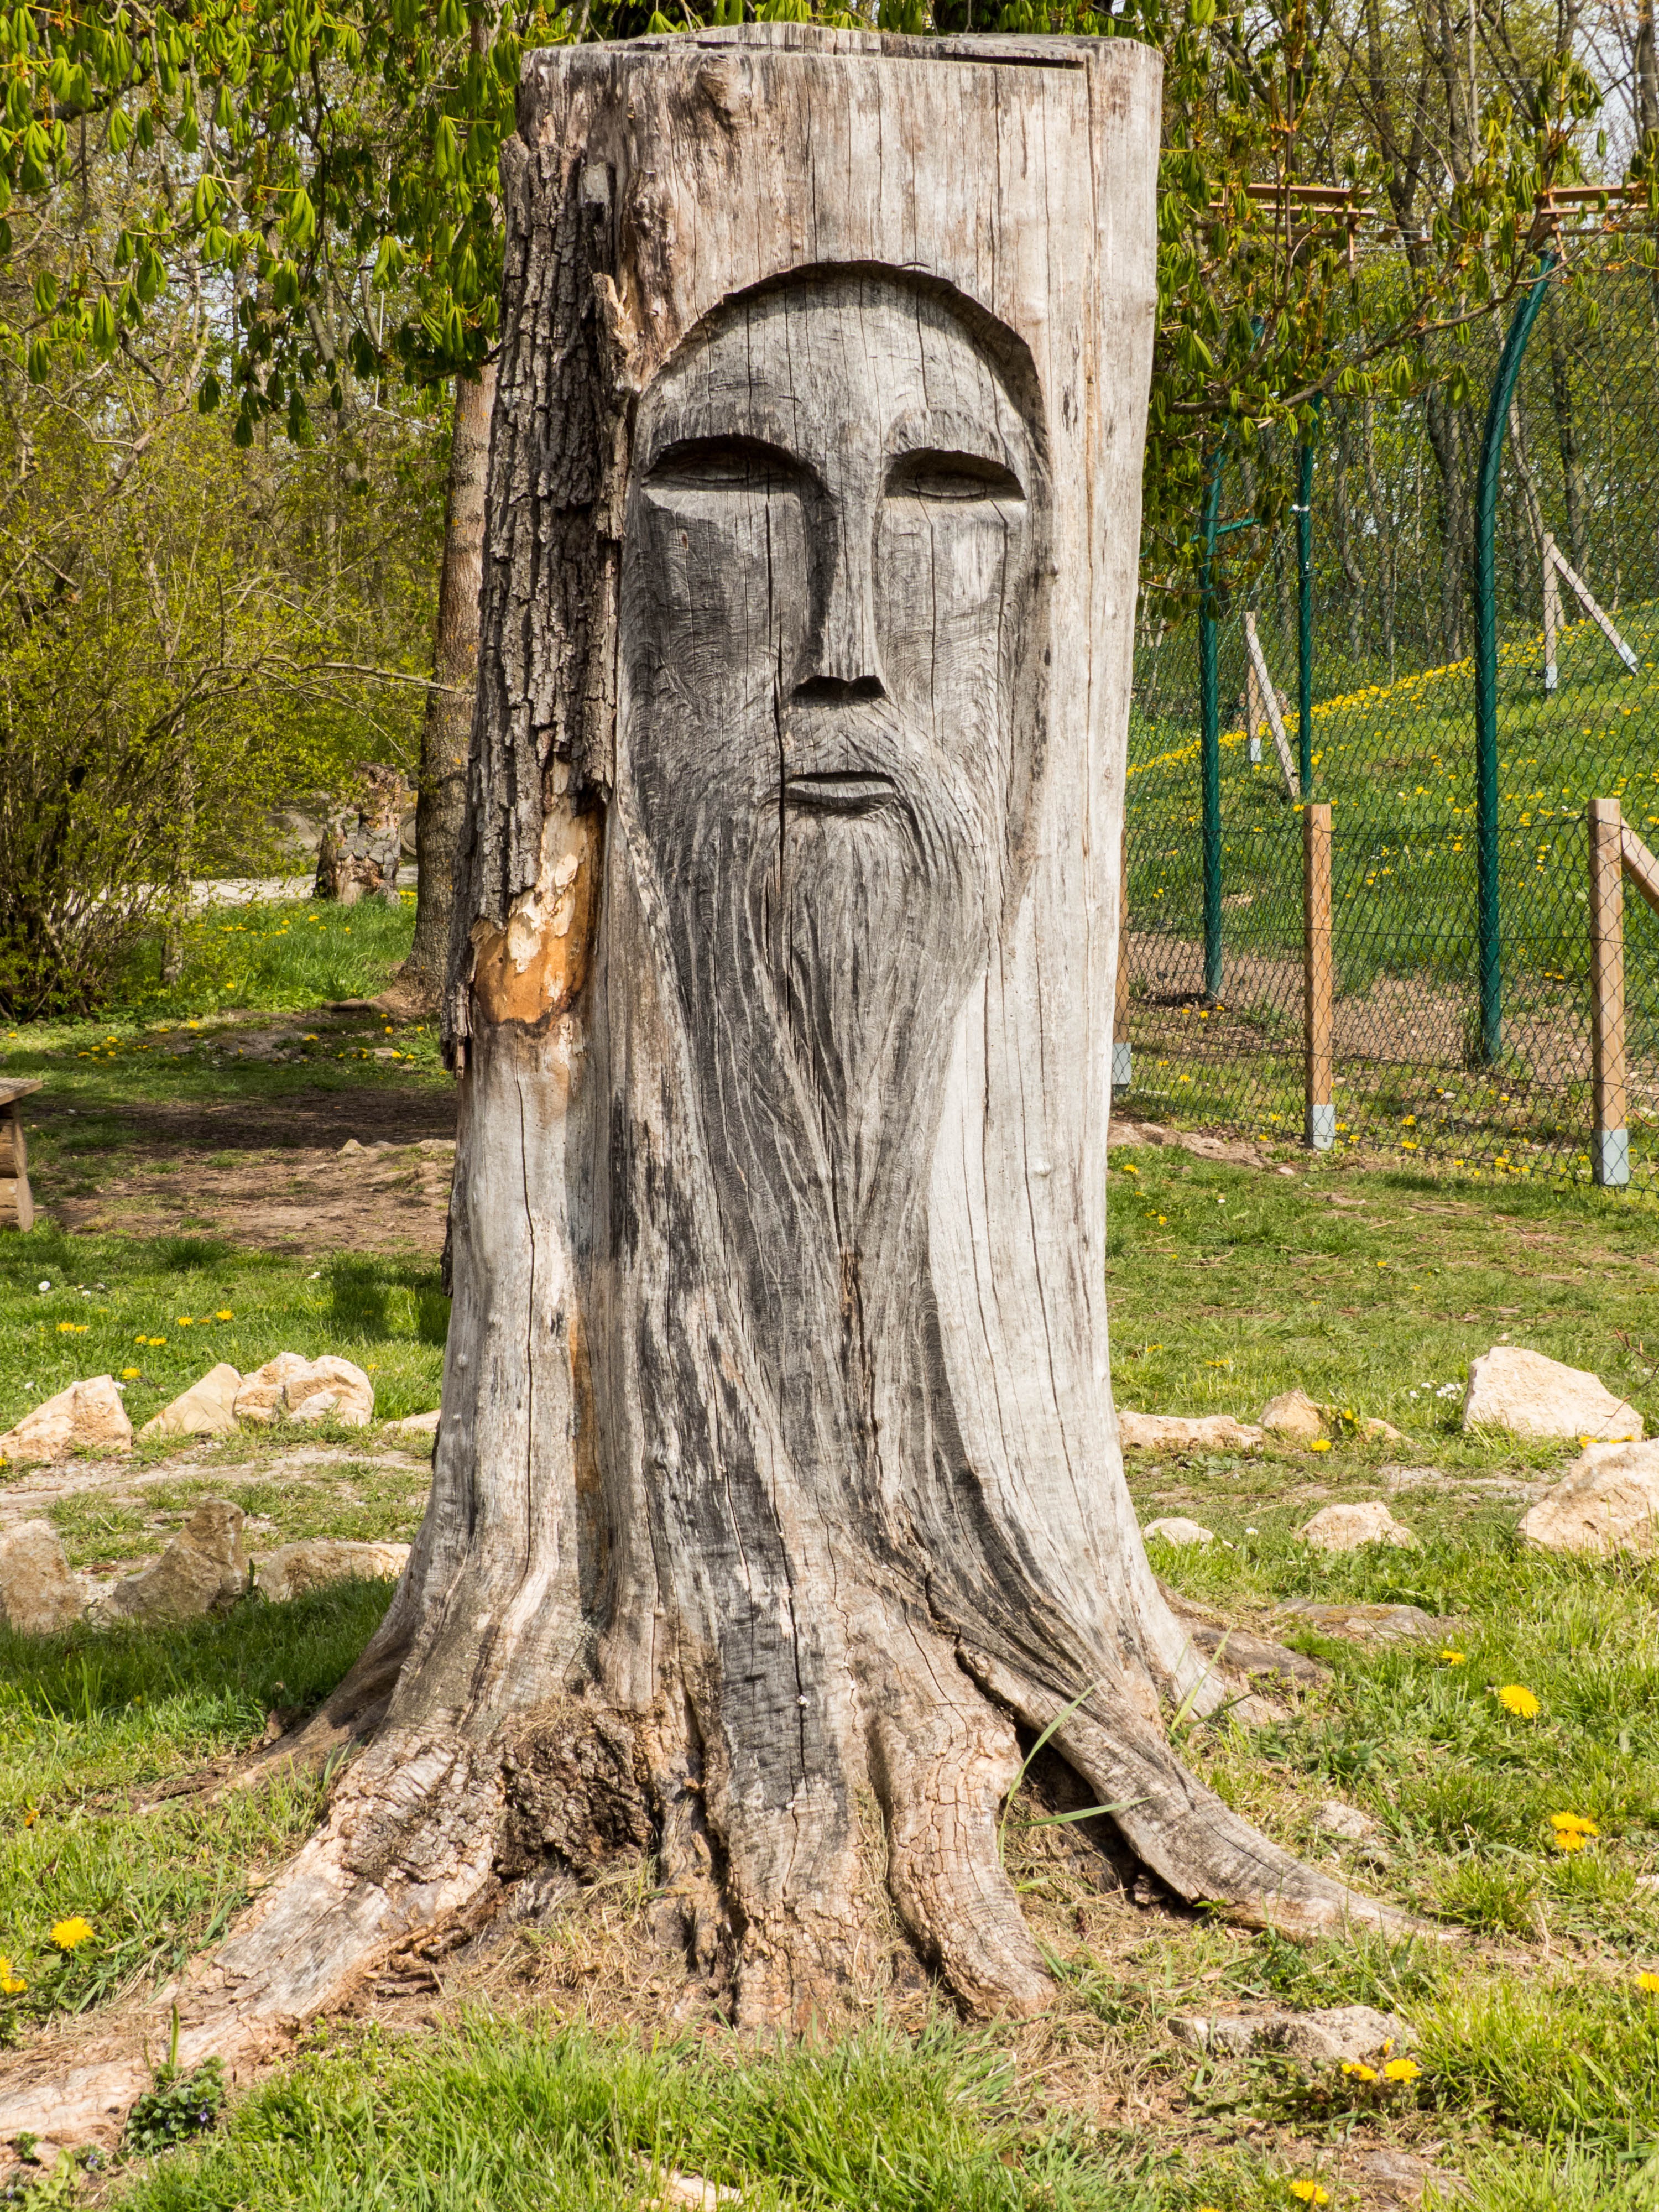
tree, plant, wood, trunk, botany, face, sculpture, art, carving, woodland, tree stump, ancient history, woody plant